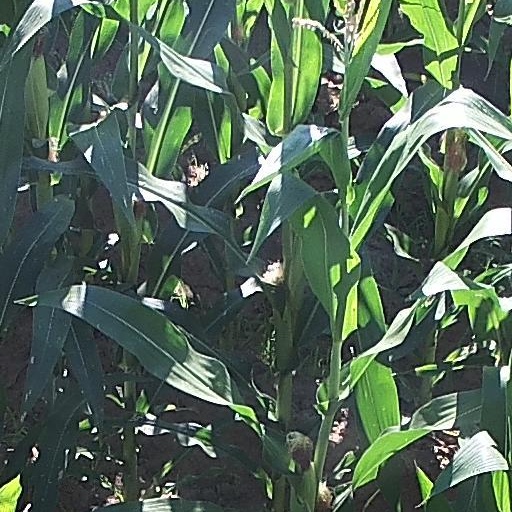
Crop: maize; corn